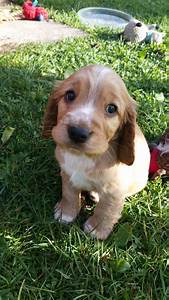
Label: cane